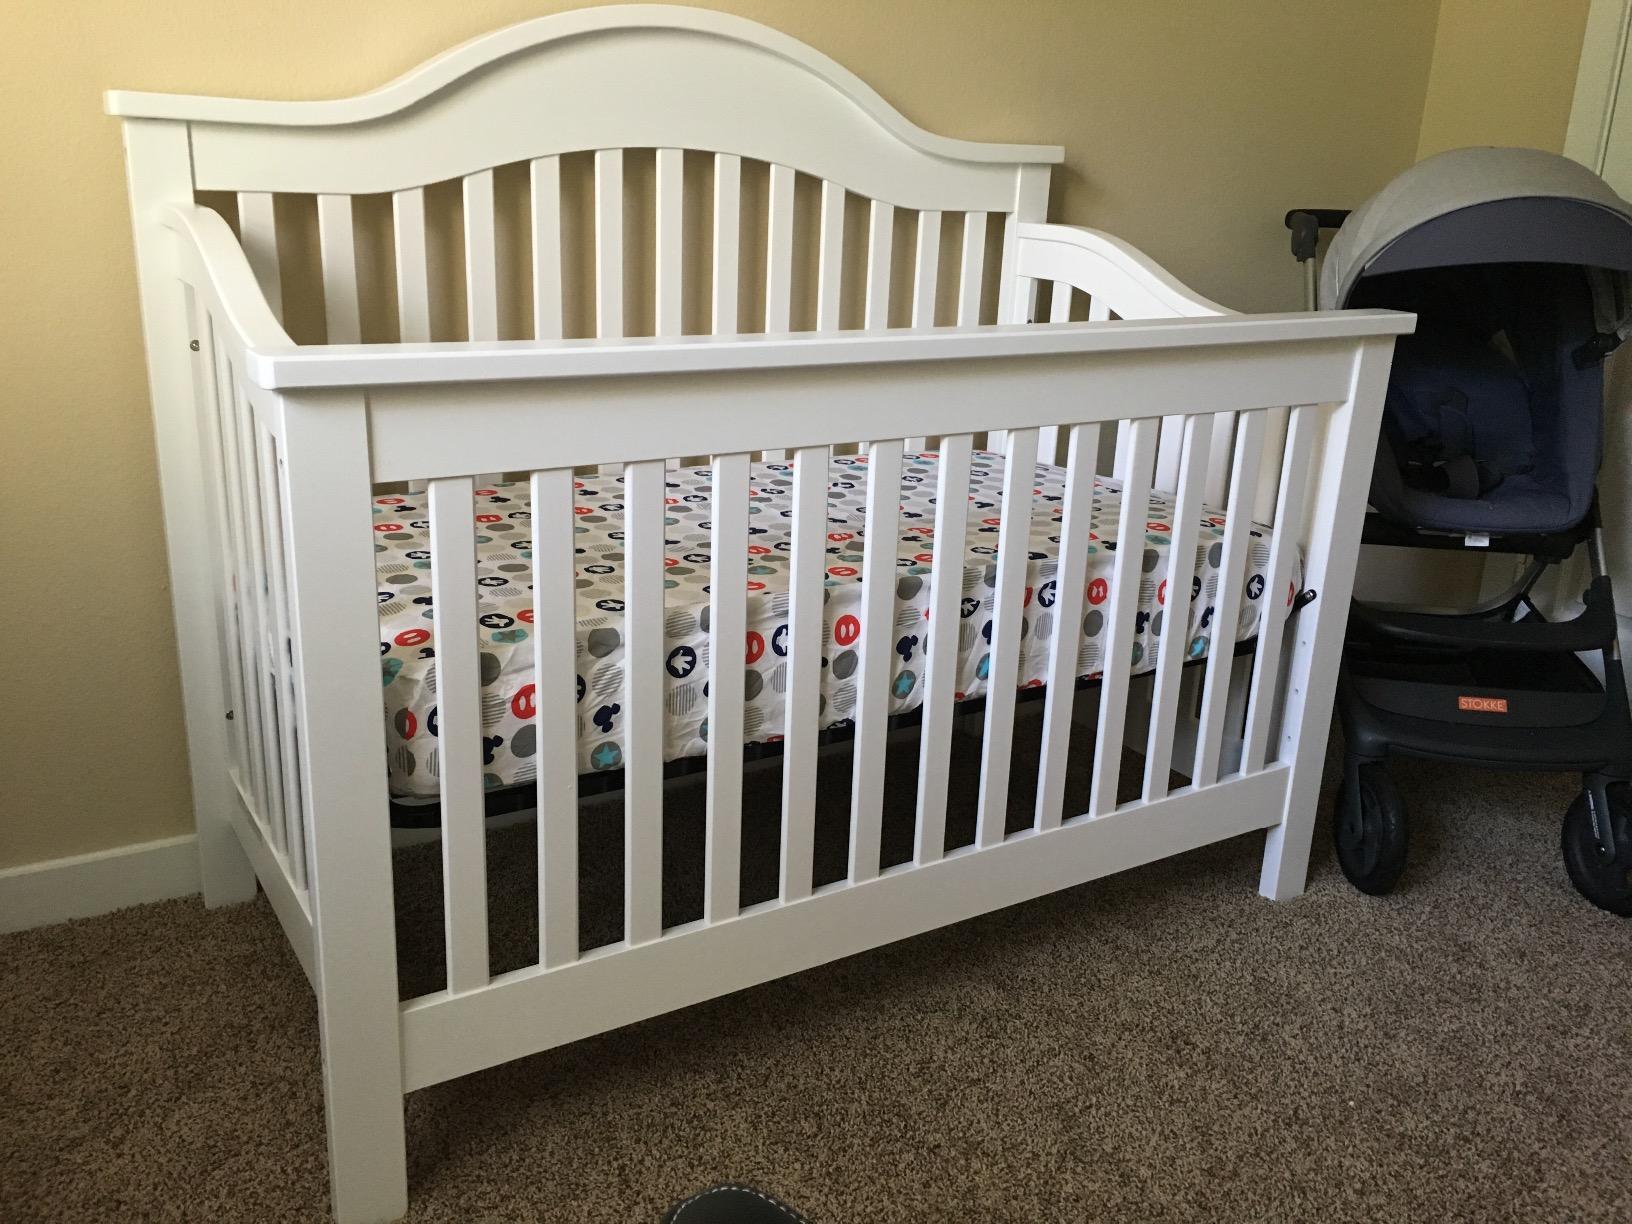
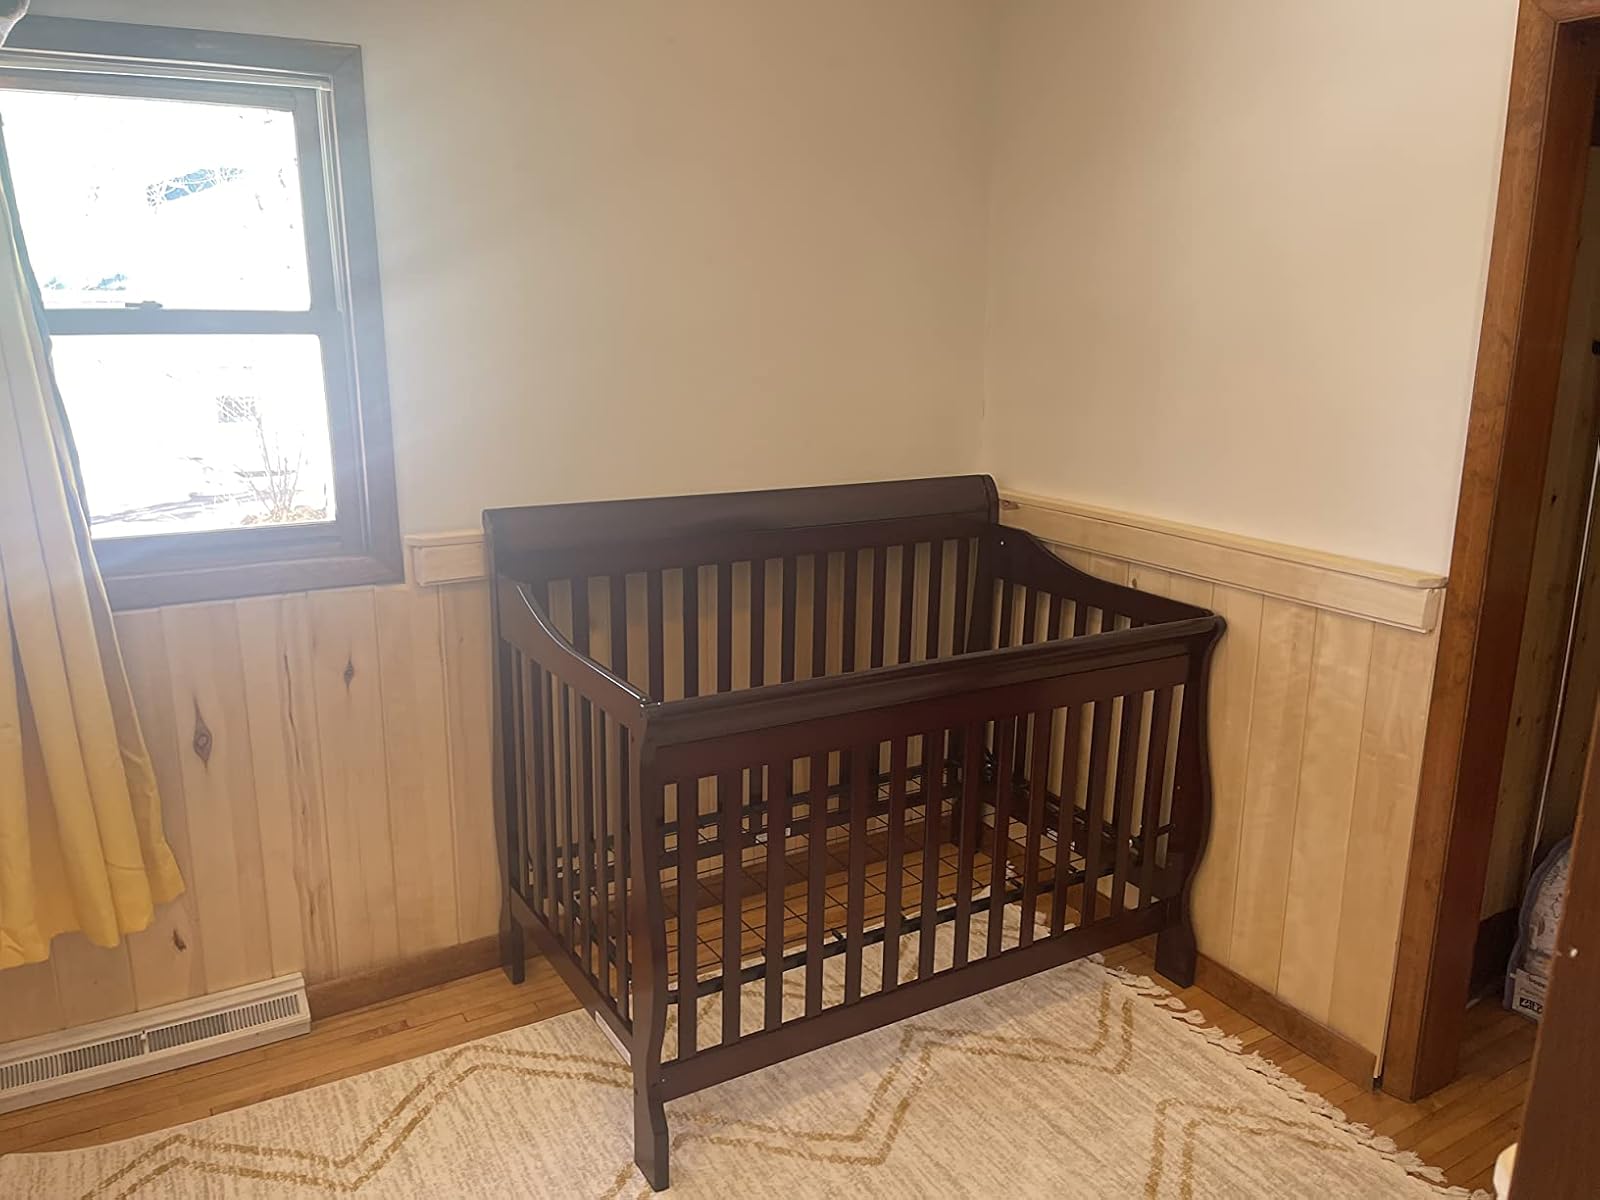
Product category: products_crib
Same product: no